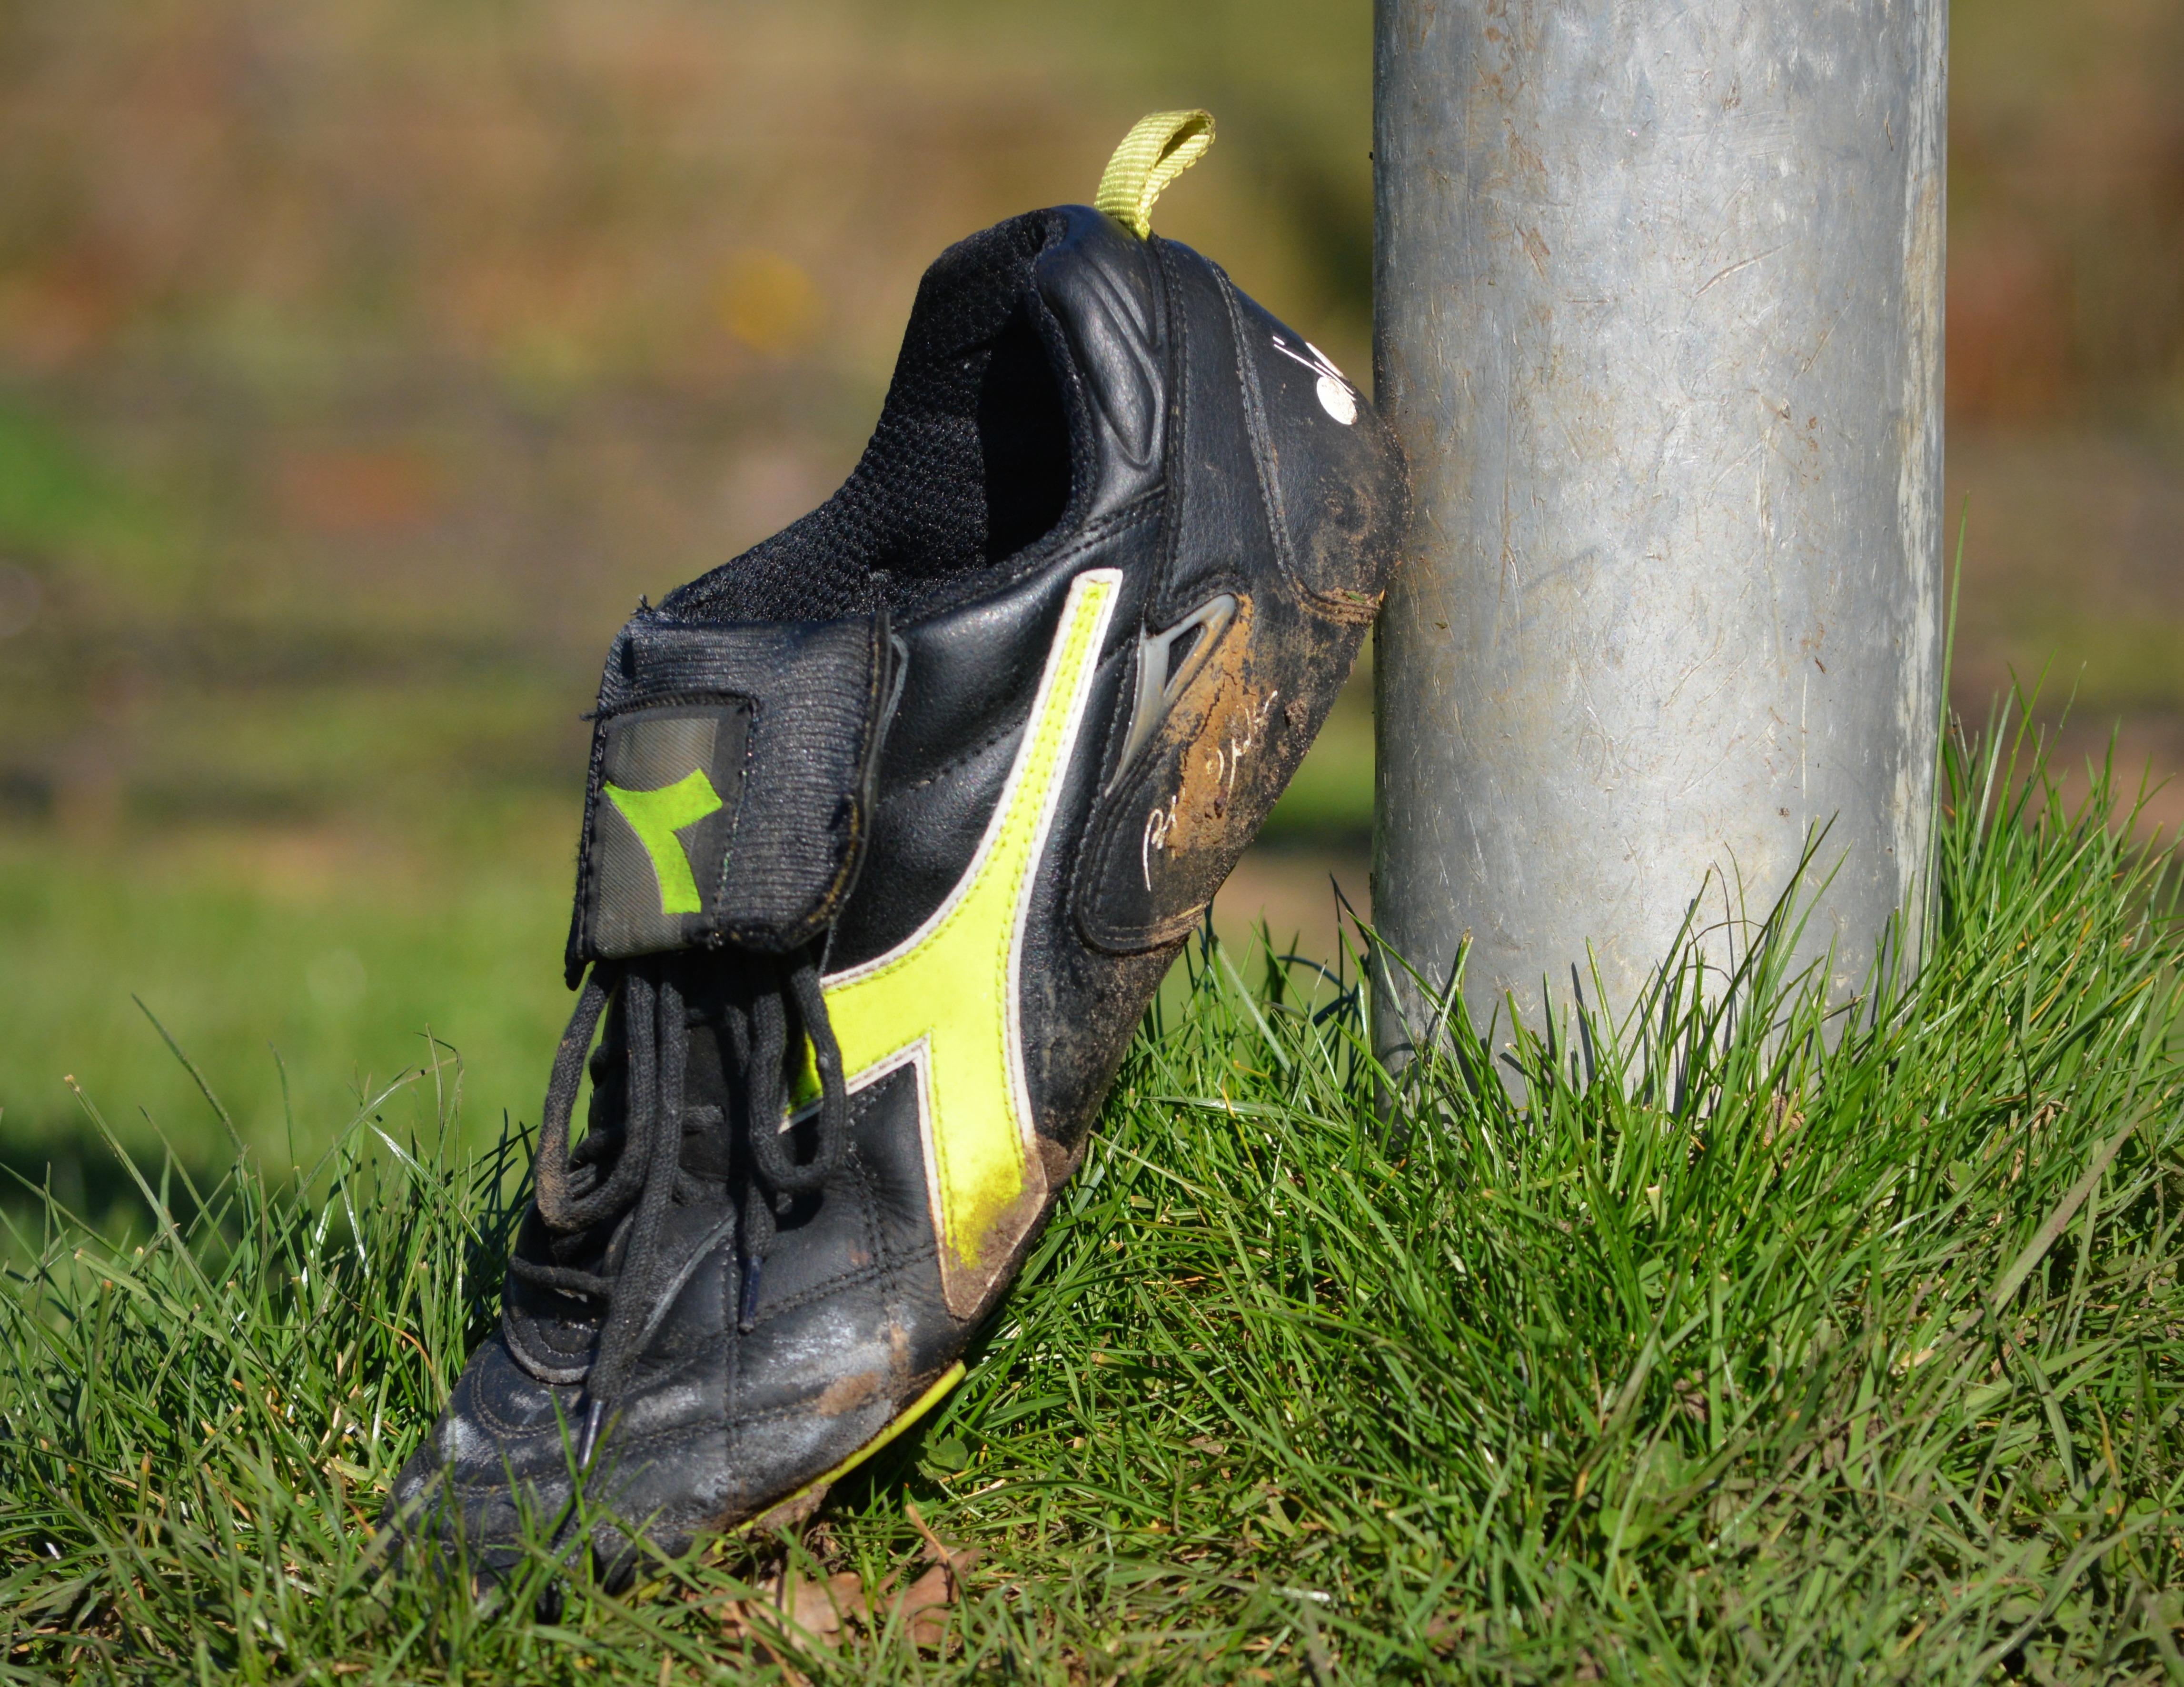
grass, shoe, lawn, boot, spring, green, football, sports, footwear, outdoor shoe